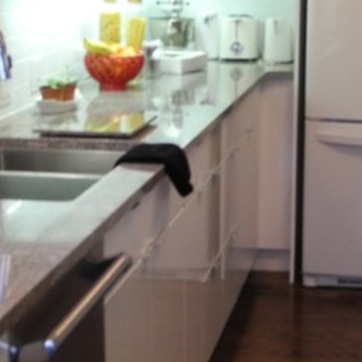
Material: fabric